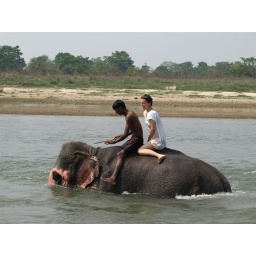
Rita on an elephant during daily elephant washing in the river